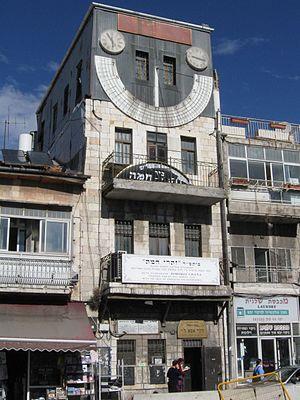
La synagogue Zoharei Chama, littéralement « Synagogue du lever du soleil », familièrement connue sous le nom de Bâtiment au cadran solaire ou Tour de l'horloge de Mahané Yehuda, est un bâtiment de trois étages, situé 92, rue Jaffa à Jérusalem, avec un immense cadran solaire de 5 mètres de diamètre sur la façade.